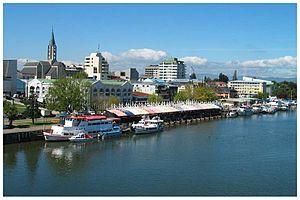
La démographie du Chili est l’ensemble des données et études concernant la population chilienne.